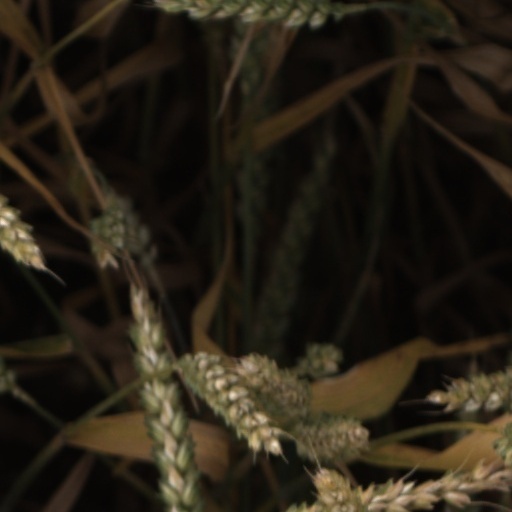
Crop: wheat